National War Memorial (South Australia)

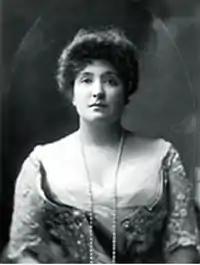
Renowned singer Dame Nellie Melba proposed building a carillon of bells as the new memorial

Entry was open to South Australians who were British subjects, A one-guinea entry fee was imposed and those intending to submit designs were required to file a statement of intent before 29 February 1924. The competition closed on 30 September 1924. Three assessors were nominated to judge the entries: the South Australian Architect-in-Chief, A. E. Simpson; local architect Herbert Louis Jackman (representing the South Australian Institute of Architects); and Sir William Sowden.